Boulevard Saint-Charles

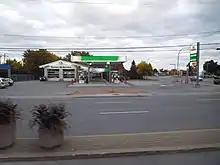
Boulevard Saint-Charles at Boulevard Hymus

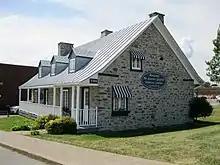
Maison Jean-Baptiste-Jamme-Dit-Carrière as seen from Saint-Charles Boulevard

Saint-Charles Boulevard is a north-south artery located in Quebec, Canada, in the west of the island of Montreal, colloquially known as West Island among locals.